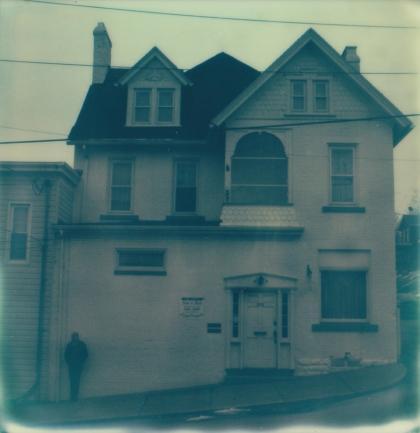
a white house in blue .